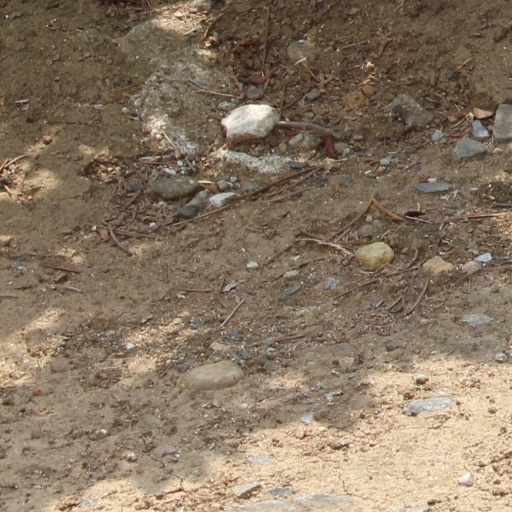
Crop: rice